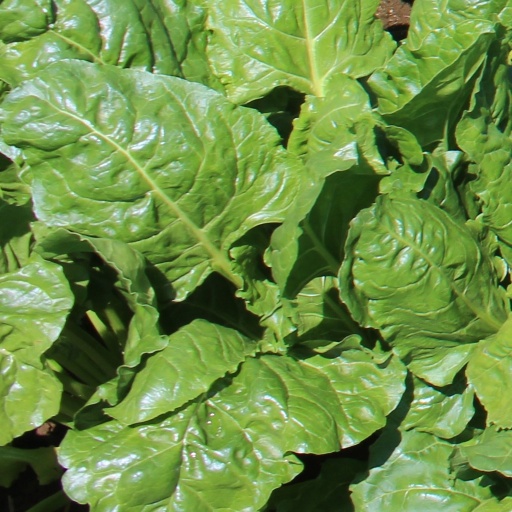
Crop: sugar beet